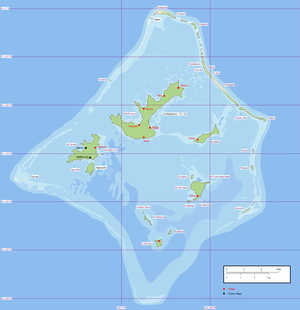
Les îles Gambier, ou archipel des Gambier, situées dans le Nord-Ouest de l'océan Pacifique Sud, sont l'un des cinq archipels de la Polynésie française.
Mekiro est un îlot des îles Gambier en Polynésie française situé à côté de l'île d'Akamaru. Au sommet de celui-ci, se trouve une croix métallique et quelques chèvres sauvages y vivent.